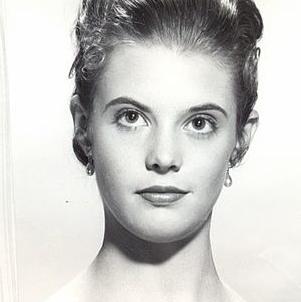
Age: 24